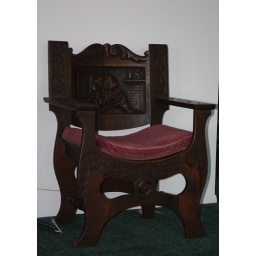
Old church chair in Carolyn Terry's house